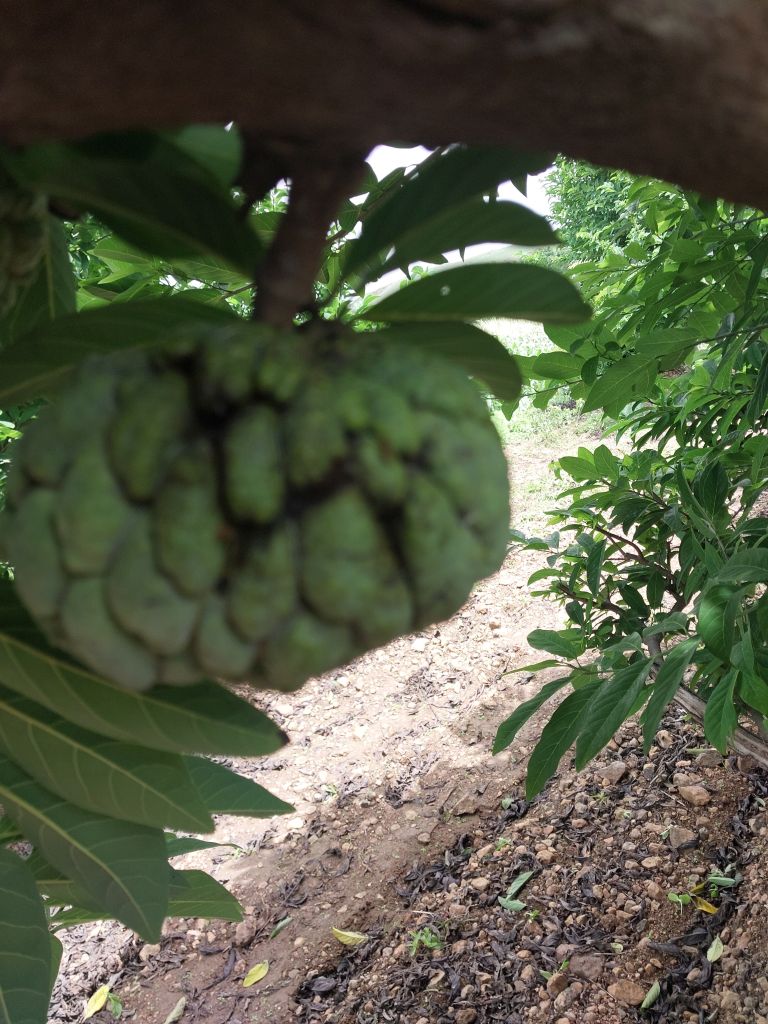
Disease label: Athracnose